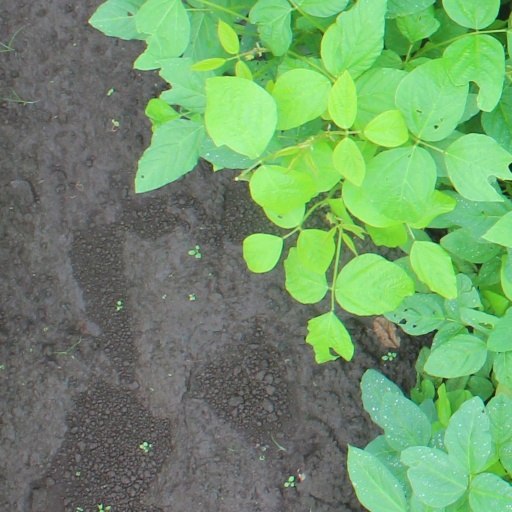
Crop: soybean